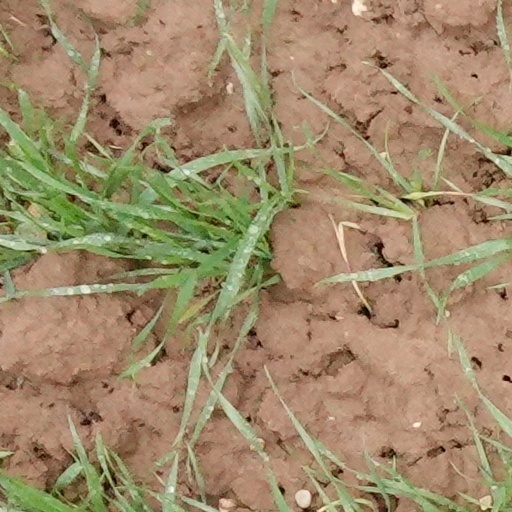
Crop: wheat